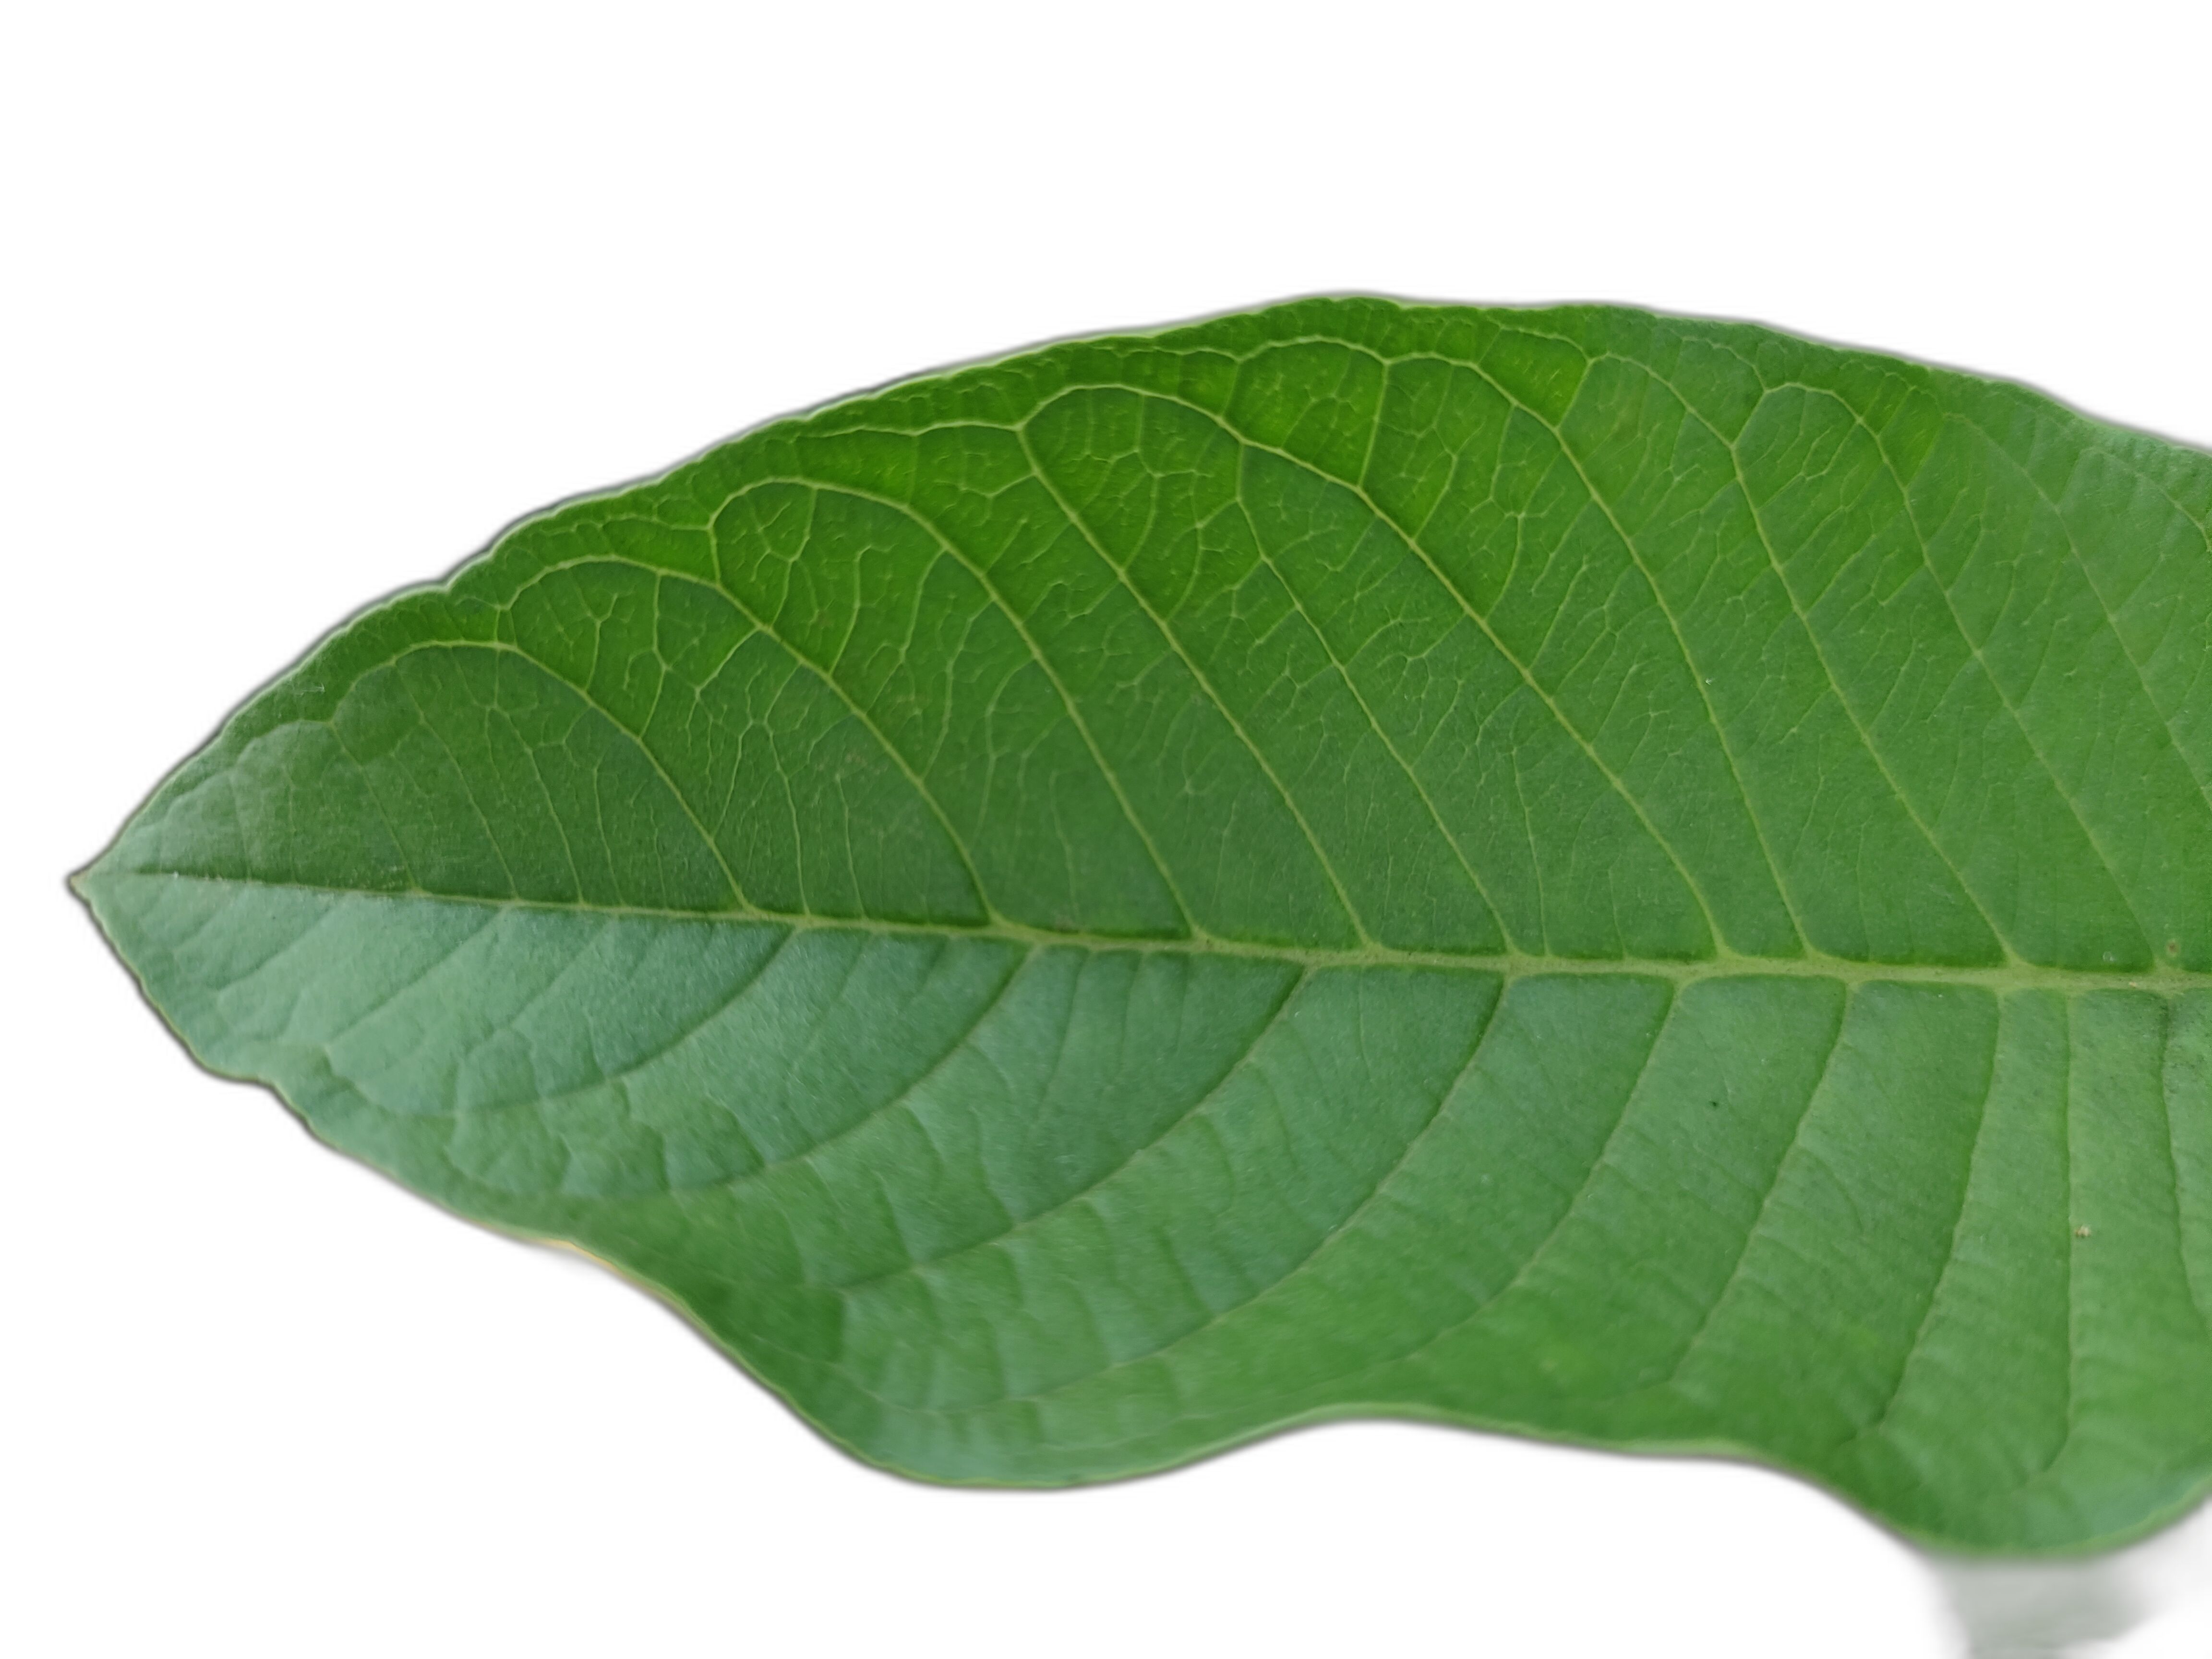
Plant part: leaf
Disease: Healthy